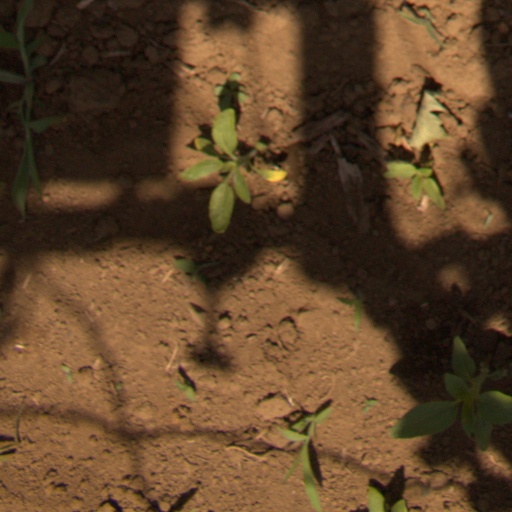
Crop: Jerusalem artichoke